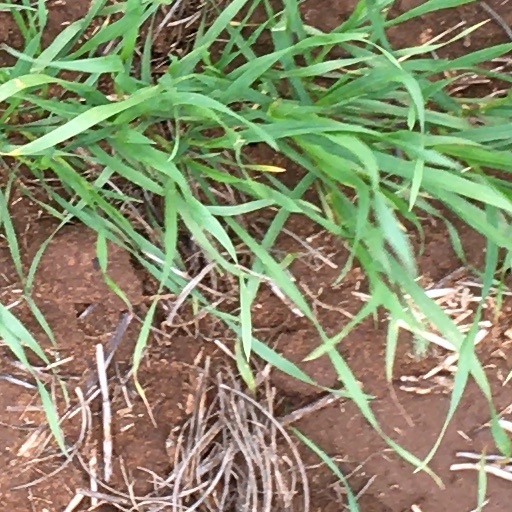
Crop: wheat